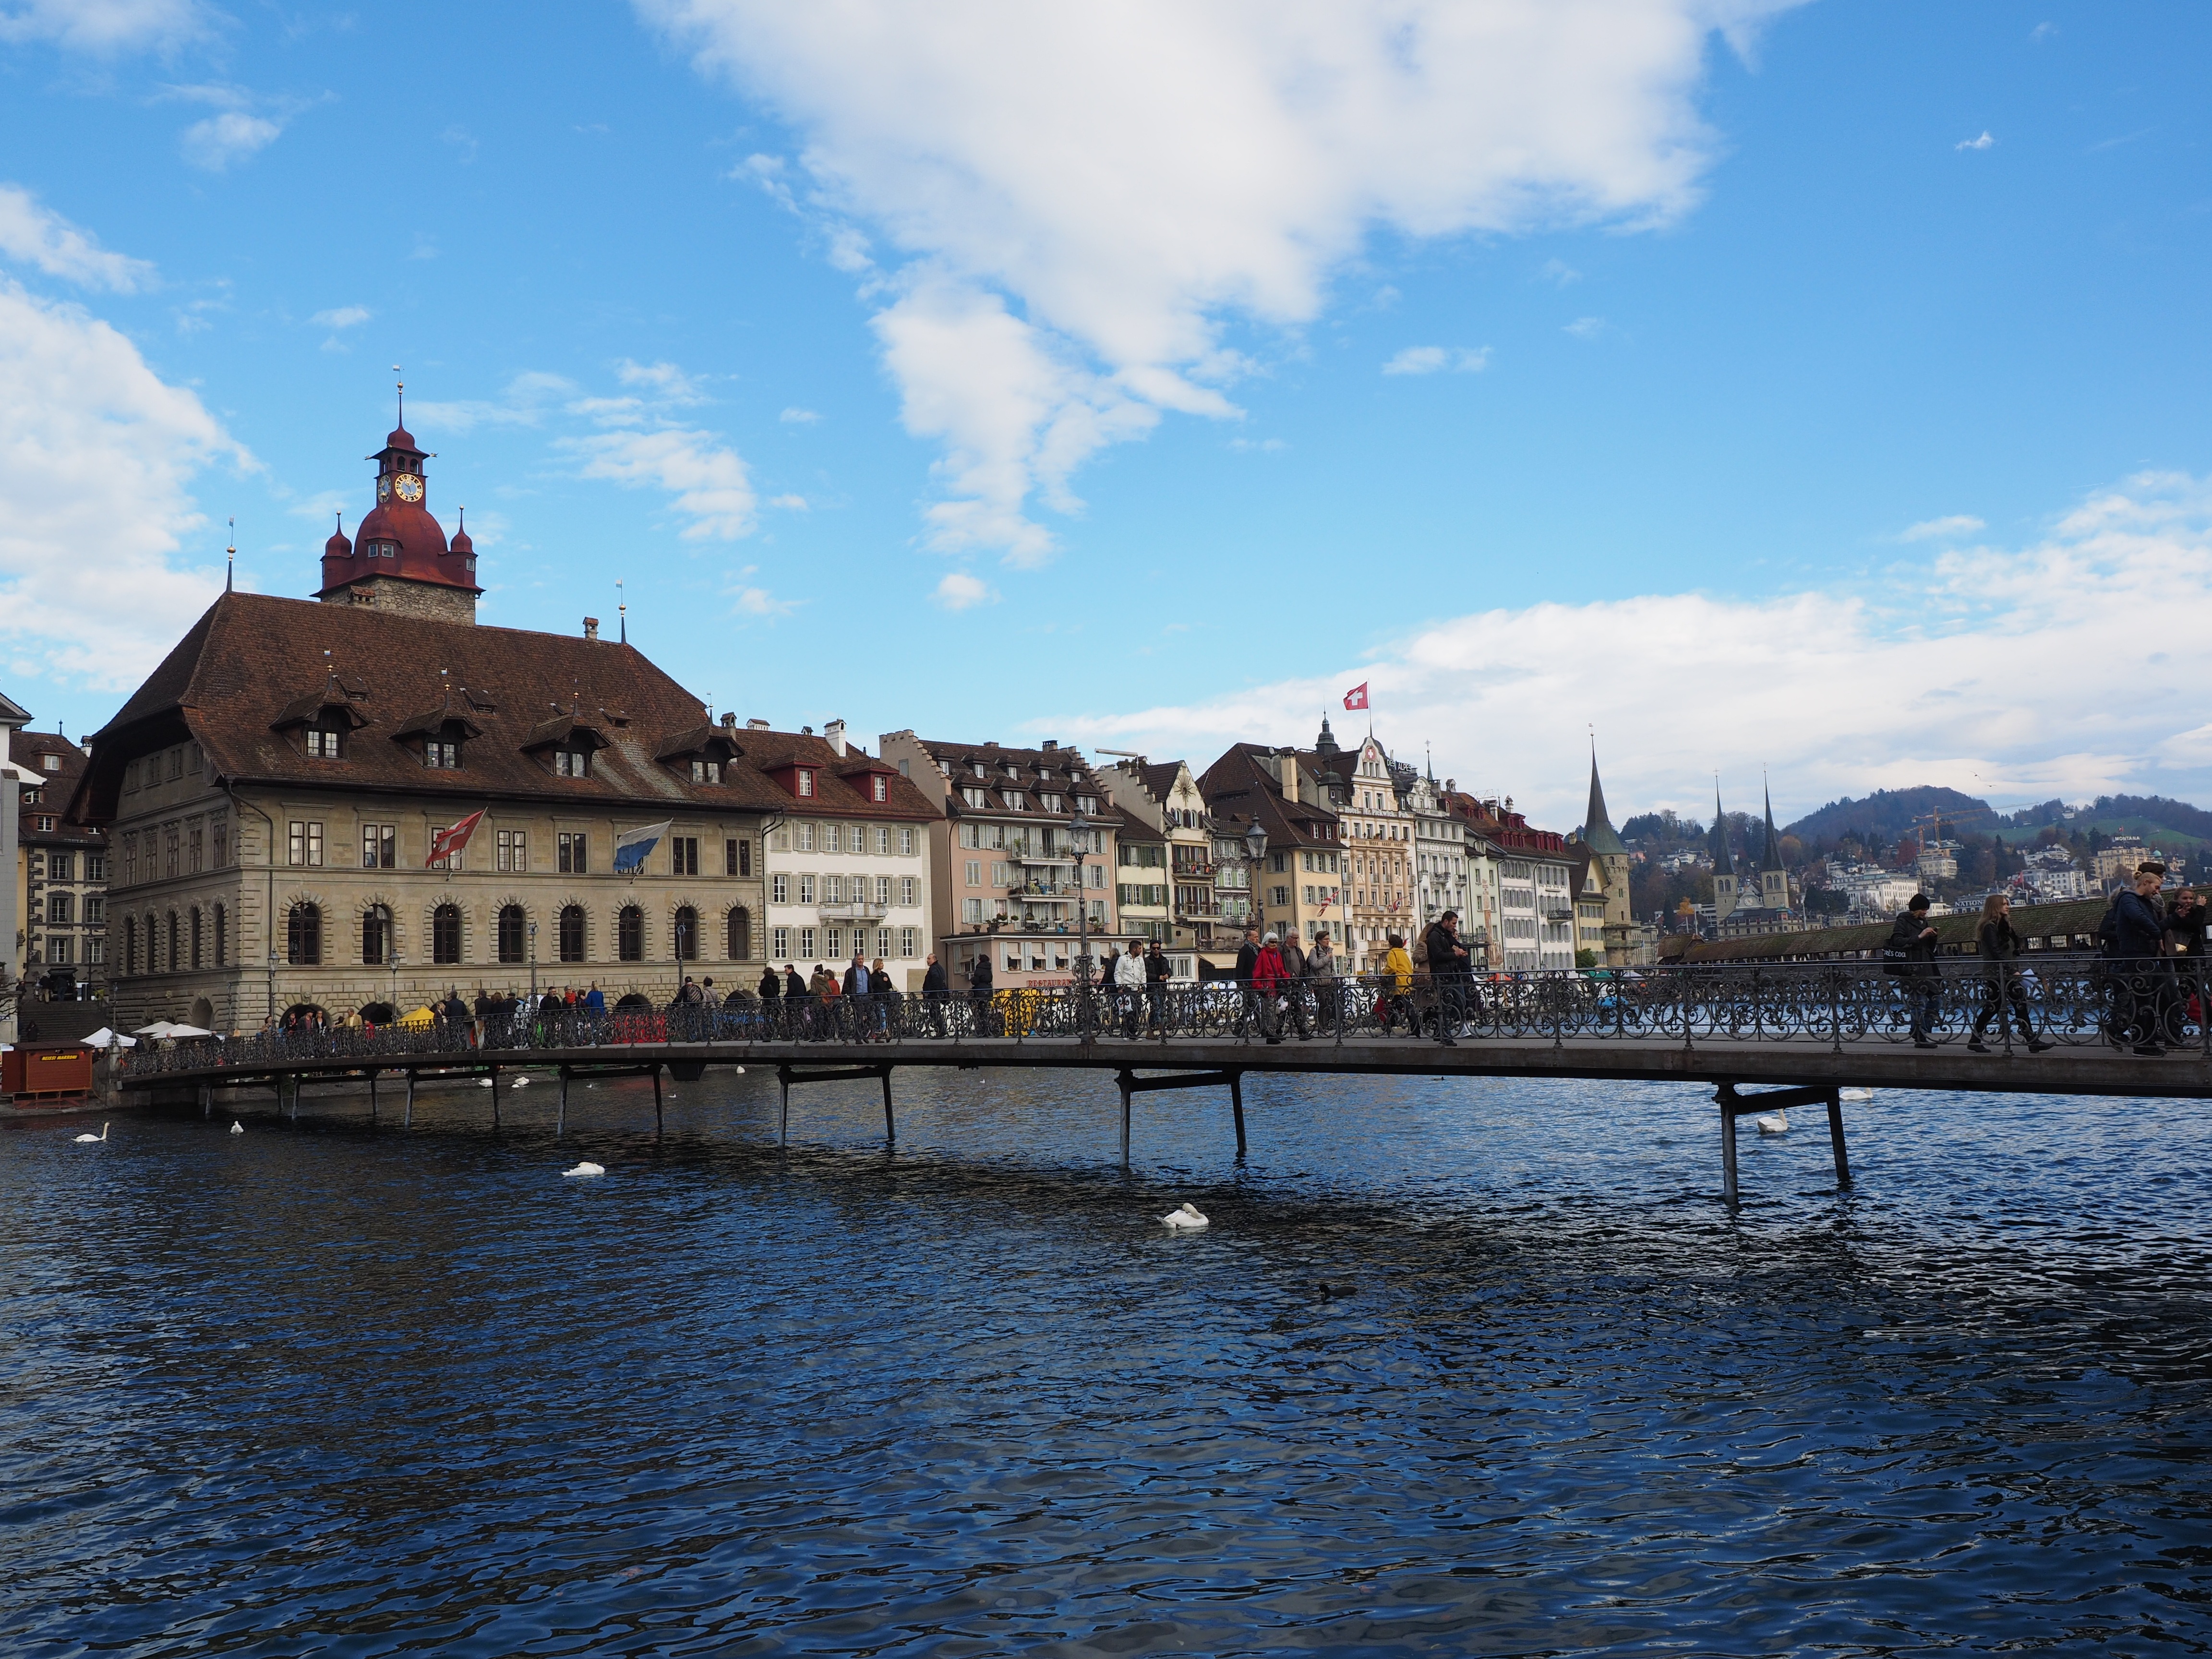
sea, coast, water, town, city, river, cityscape, panorama, vacation, dusk, evening, reflection, vehicle, bay, landmark, harbor, tourism, waterway, body of water, places of interest, old town, lucerne, lake lucerne region, rathaus brauerei, rathaussteg, pedestrian link